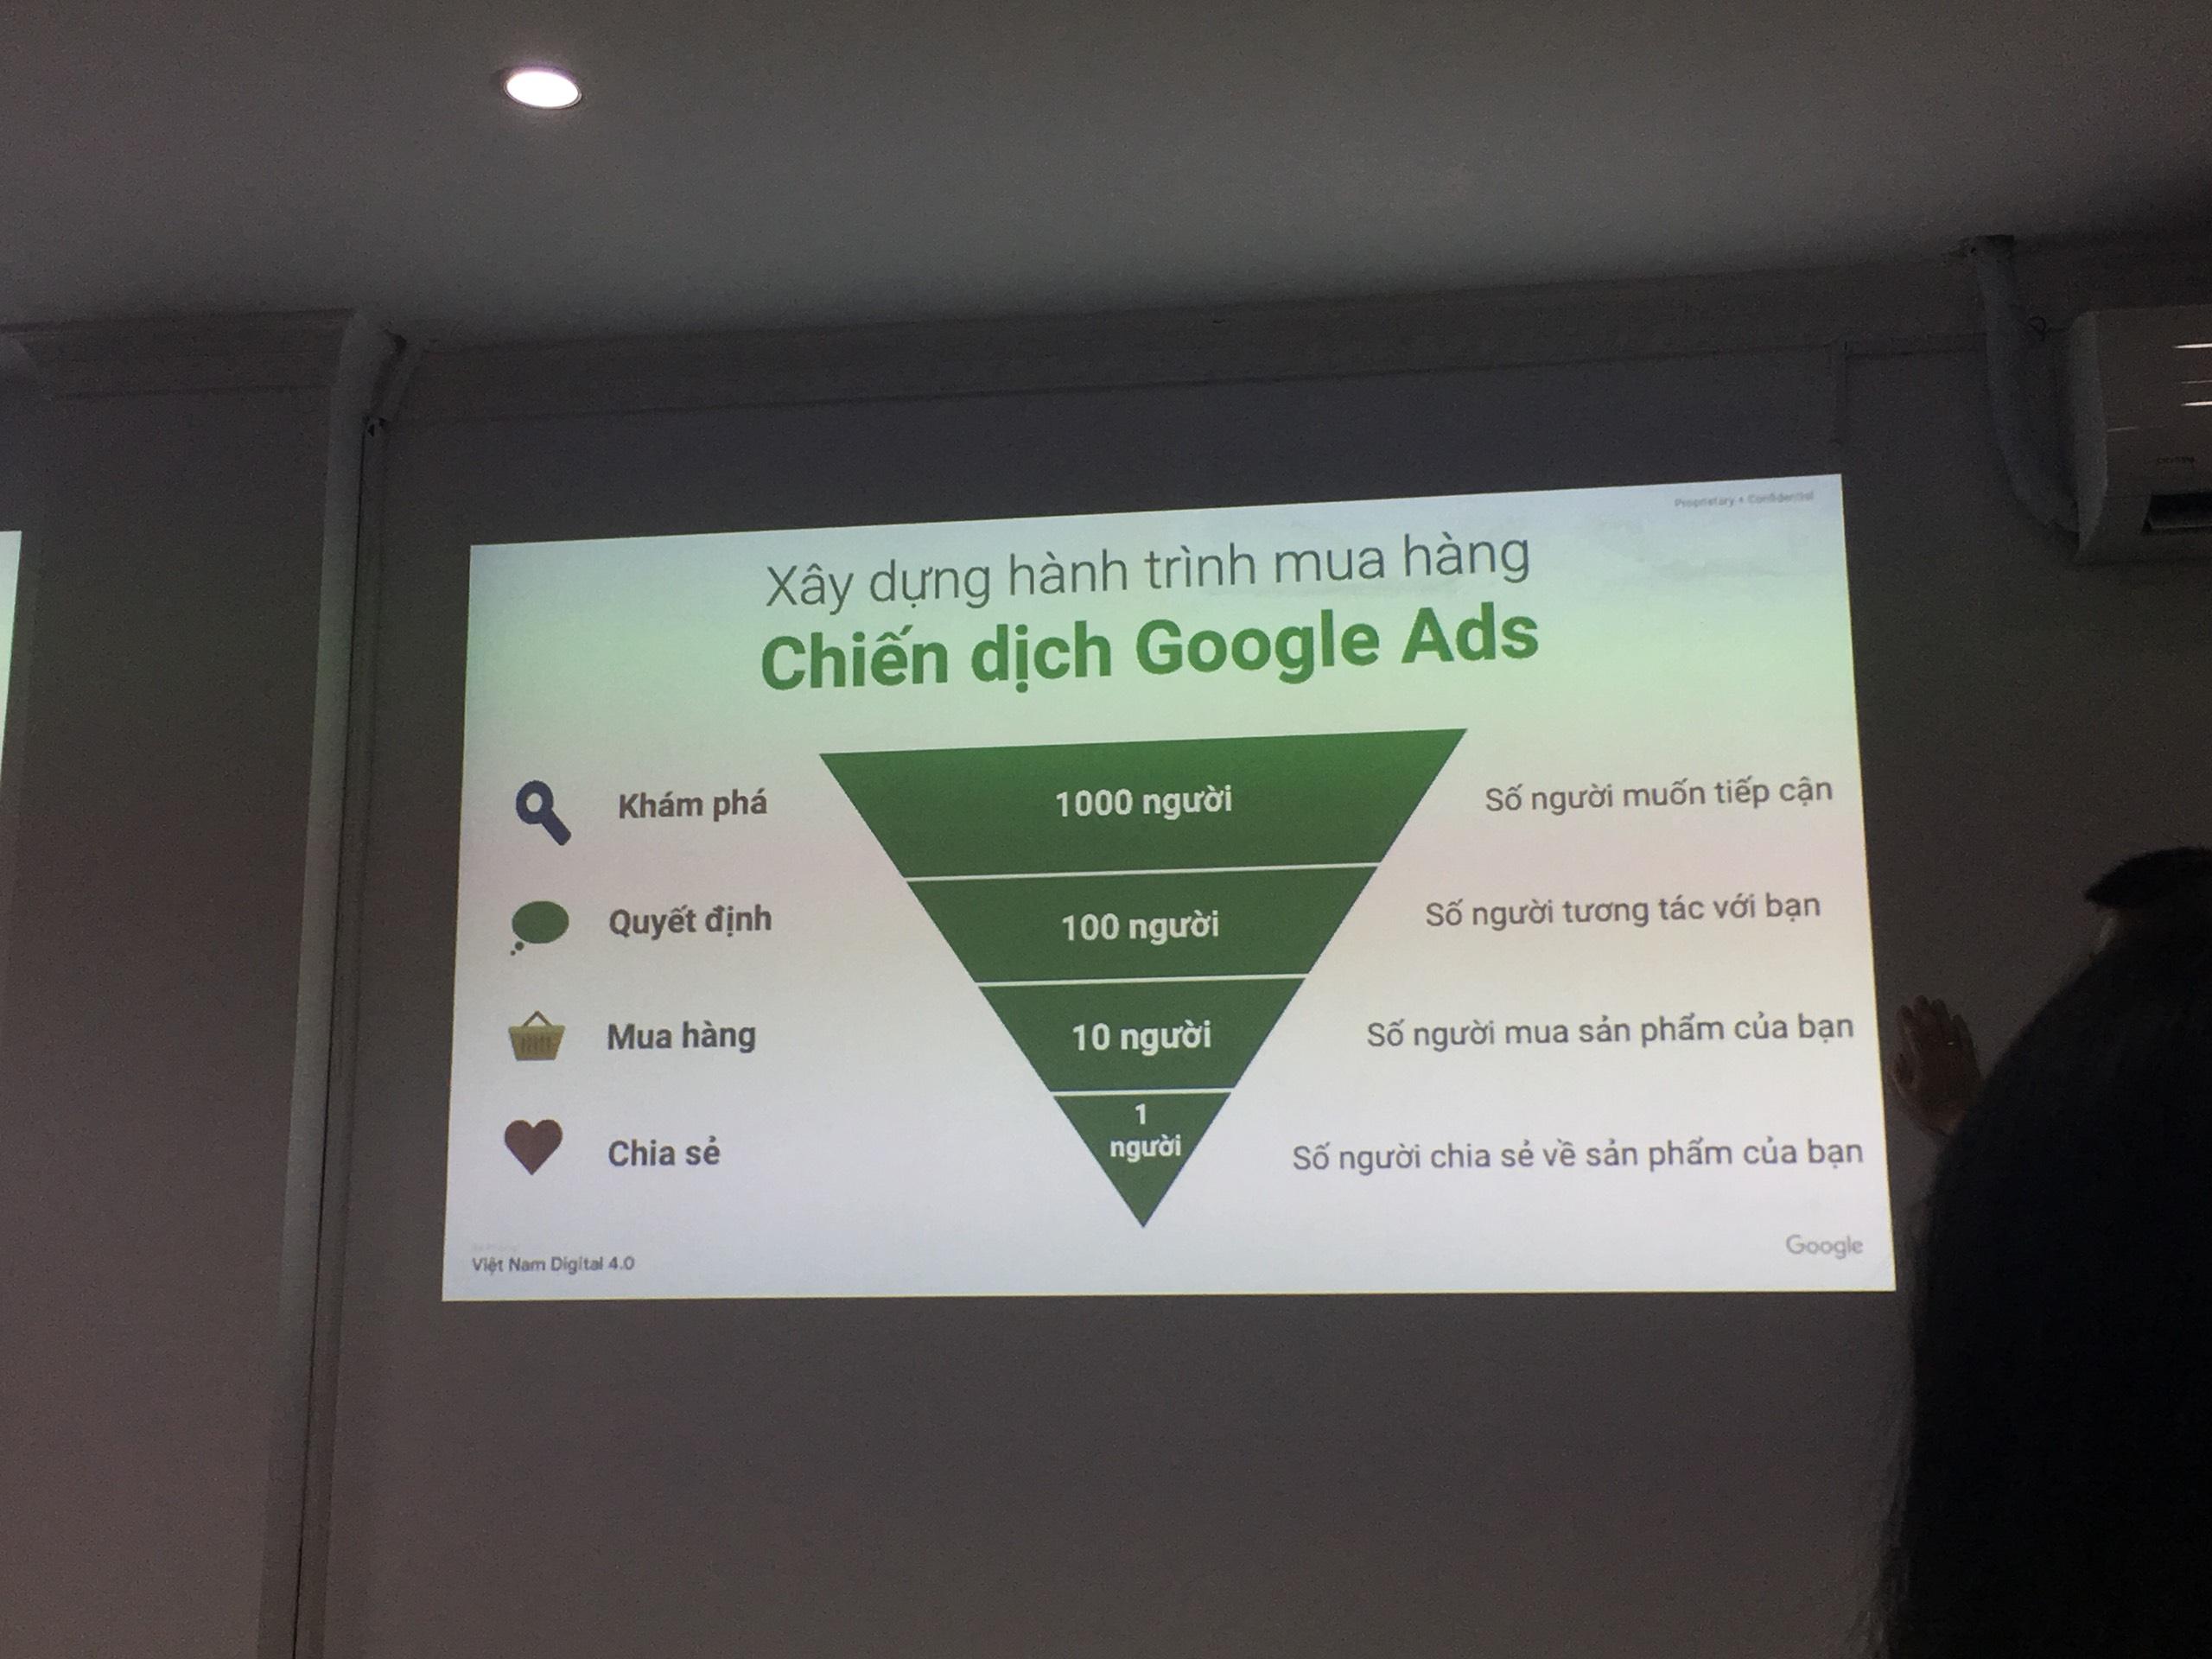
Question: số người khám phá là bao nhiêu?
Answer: số người khám phá là 1 000 người